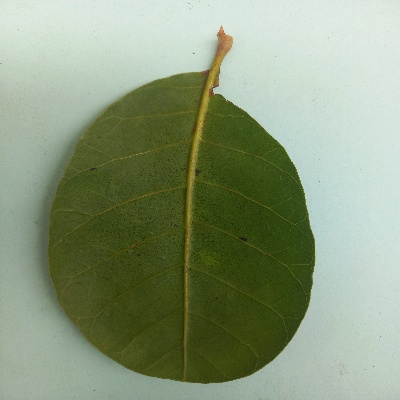
Crop: Cashew
Condition: healthy